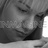
Emotion: sad